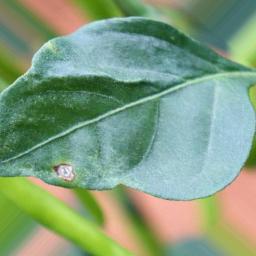
Label: cercospora